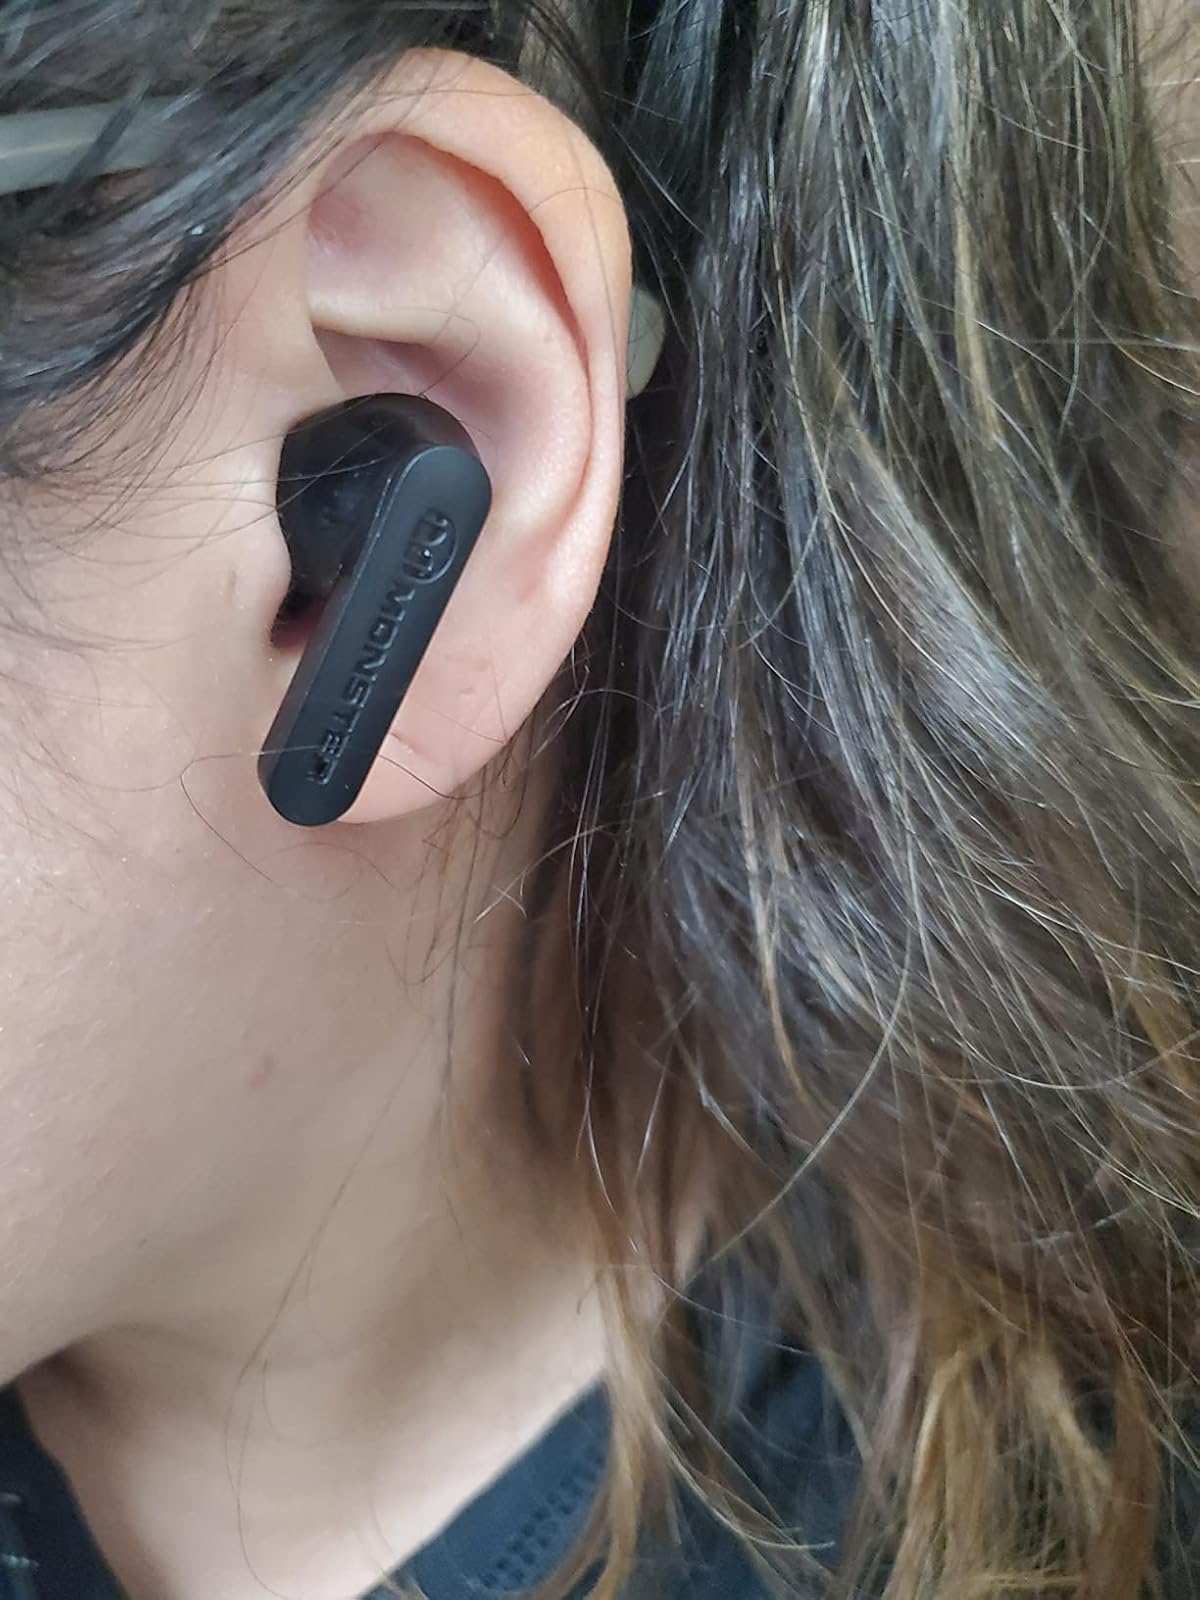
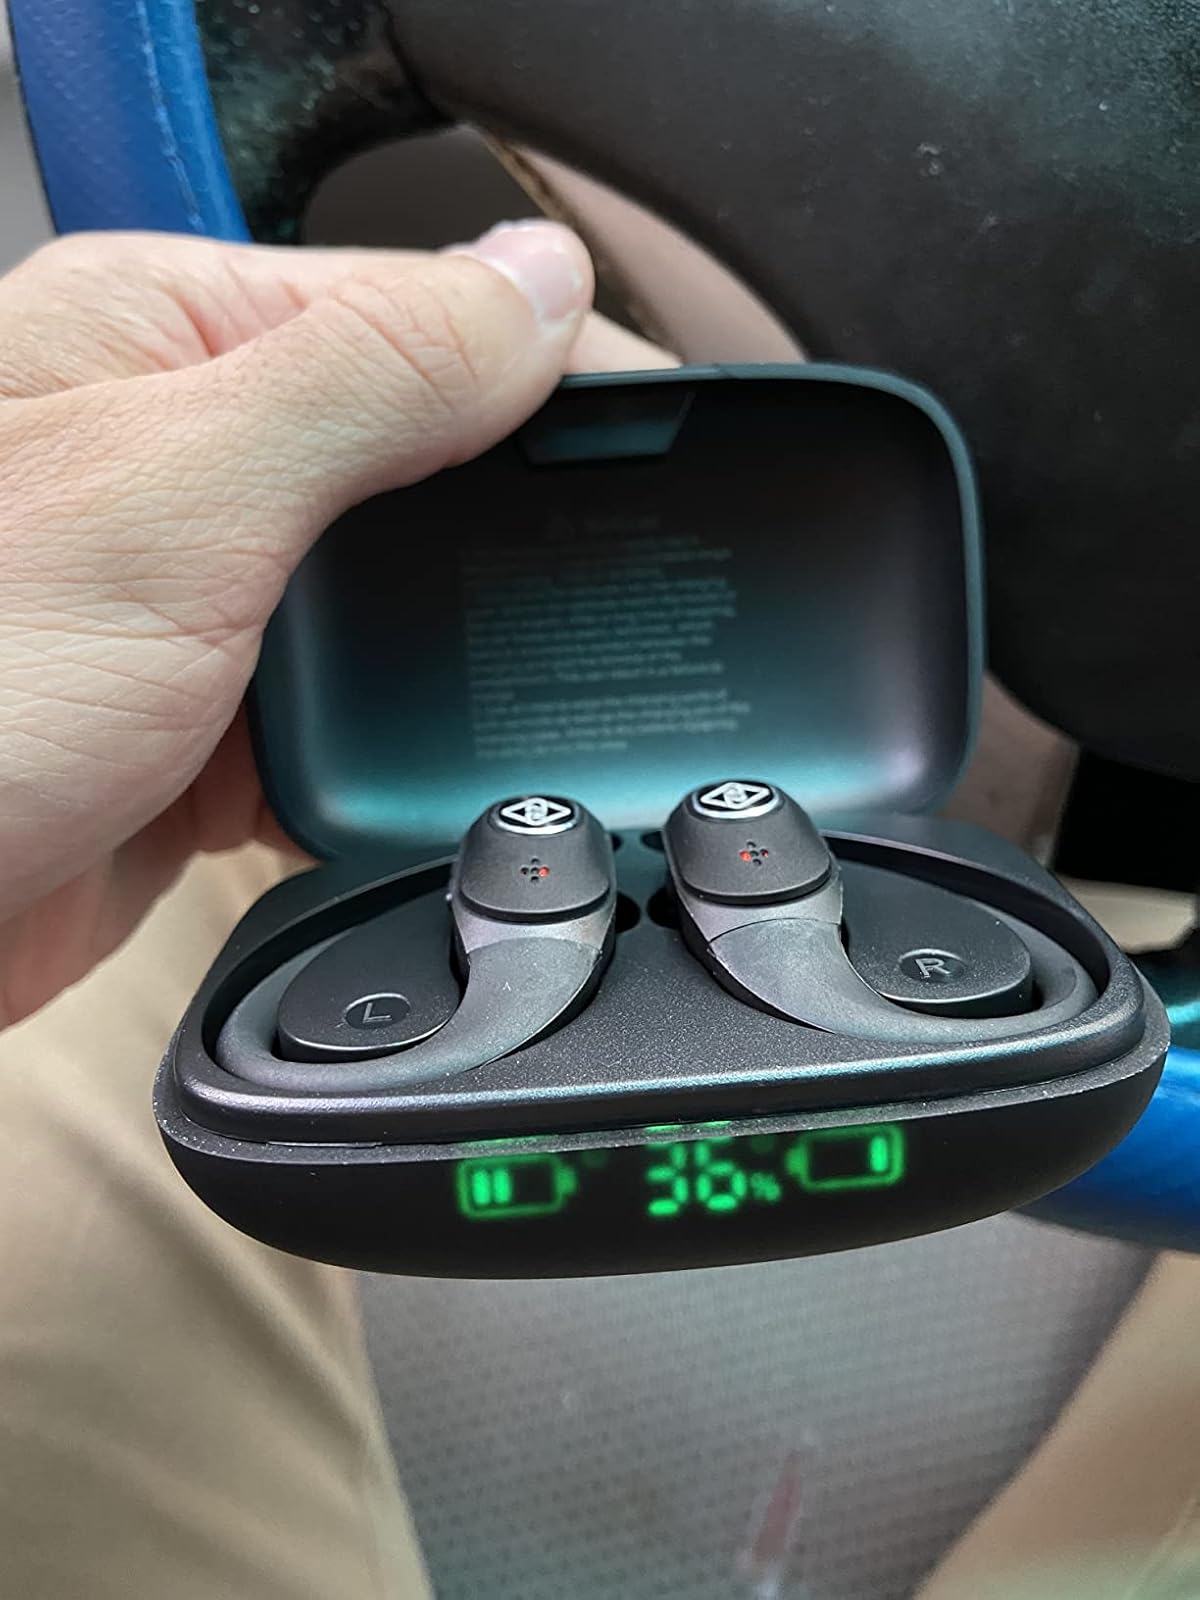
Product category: earbuds
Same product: no